Aladdin Jr.

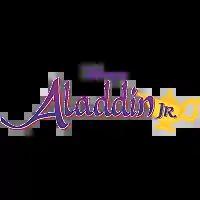

Aladdin Jr. is a one-act, eleven-scene theatre musical adapted from the 1992 Walt Disney Animation Studios film "Aladdin" which is an adaptation of the folk tale "Aladdin". The production runs between 60 and 80 minutes and includes five female parts, six male parts, and a chorus.